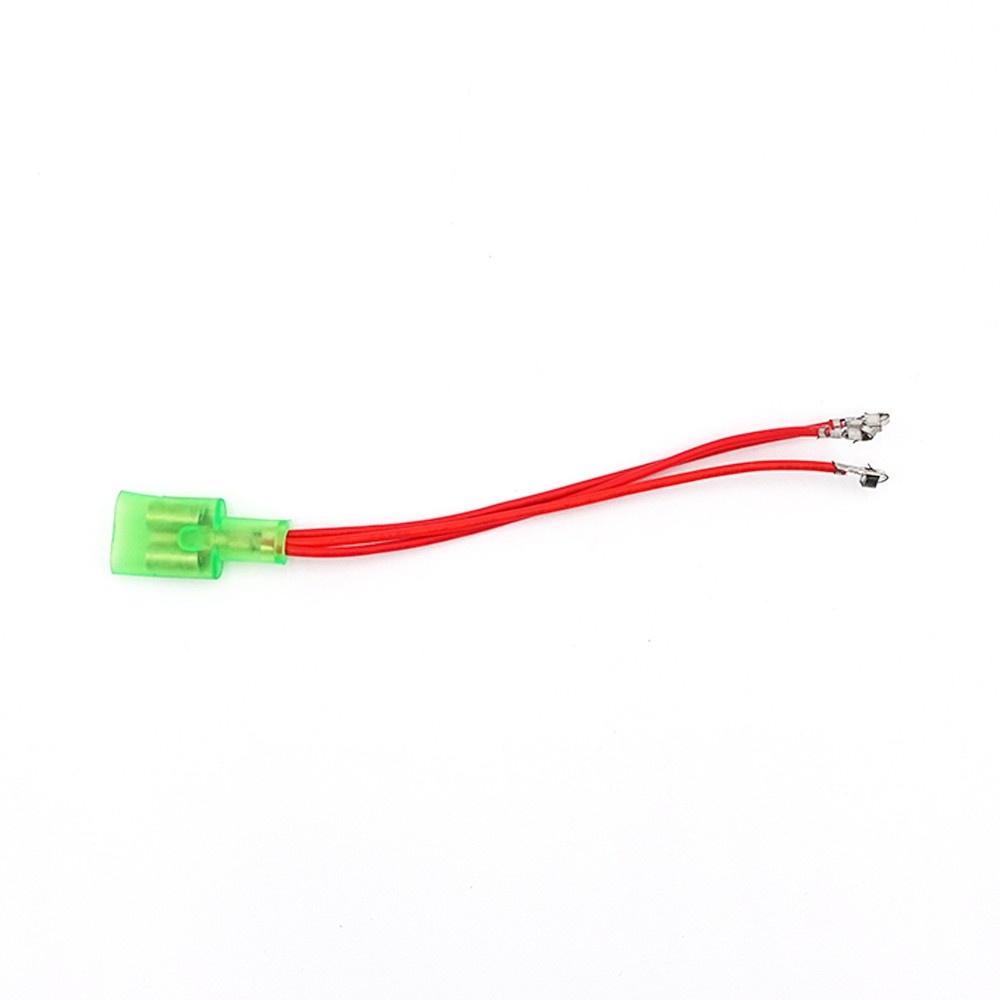
Cable transfert LED 12V Dualtron
Brand: Steedy
Category: Vehicles & Parts > Vehicle Parts & Accessories > Electric Vehicle (EV) Parts & Accessories > Connectors & Adapters